Maria João (singer)

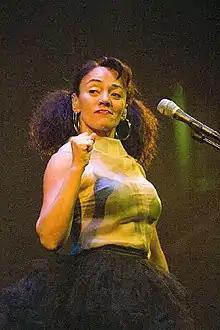

Maria João Monteiro Grancha (born 27 June 1956) is a Portuguese jazz singer. She is known for her vocal flexibility and improvisational skills. Although considered a jazz singer, she incorporates folk music, avant-garde, and electronica.